Emily Shore

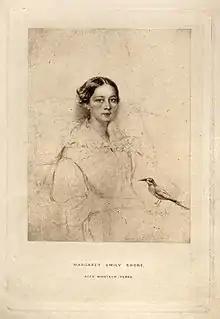
Margaret Emily Shore unknown artist, engraving, (circa 1838)

Margaret Emily Shore was born in Bury St Edmunds, Suffolk on Christmas Day, 1819 to Thomas Shore and his wife, Margaret Ann (née Twopenny). She was the eldest of 5 children: having two younger sisters, Arabella (b.1822); Louisa (b.1824), and brothers, Richard (b.1821), and Mackworth (b.1825). She kept a journal from the age of eleven until her death from consumption at the age of nineteen. Her diary is less a diary and more a journal, as she herself called it: recording her thoughts on a wide range of subjects. Margaret – who went by the name of Emily – was credited with educating her two younger sisters, Arabella and Louisa Catherine Shore.